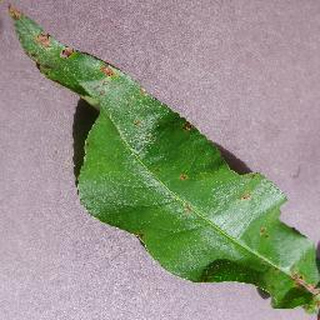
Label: peach_bacterial_spot